Promotional model

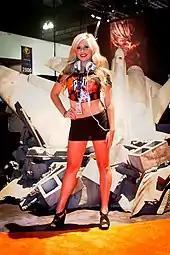
A model at the E3 2011

Changing social and business standards have resulted in a decrease in the use of promotional models in trade shows, especially in the United States. The largest video gaming business convention, Electronic Entertainment Expo (E3), attempted to ban "conduct that is sexually explicit and/or sexually provocative" in 2006 following Agetec's 2005 "Anti Booth Babe" protest, but reversed on this stance in 2009, after complaints regarding this and other policy changes. GameSpot's Greg Kasavin commented that, with this attempt, the Entertainment Software Association (ESA) was "trying to put a definition to what constitutes scantily clad and what's borderline offensive" as it was "under a lot of pressure these days to clean up the image of games and to at least demonstrate that the video game industry is responsible in regulating itself" in the aftermath of Hot Coffee mod controversy.